Richard Fenwick (engineer)

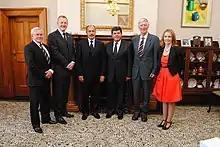
Fenwick (second from right) in 2012 during the Canterbury Earthquake Royal Commission report handover

Fenwick holds a Bachelor of Engineering and a PhD. In 1975, Fenwick joined the University of Auckland, researching and lecturing in structural design. He held the role until April 2002 when he retired. In June, he became an adjunct professor for the Faculty of Engineering at the University of Canterbury, where he specialises in civil and natural resources engineering. For part of his career, Fenwick was a practicing structural engineering in New Zealand, as well as the UK and US. He continued to contribute to his field academically and through voluntary committee work for Standards New Zealand.